Queijo do Pico

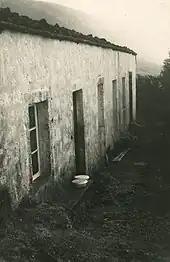
Fábrica de Queijo de Rafael Simas, in Santo Amaro, municipality of São Roque do Pico around 1947

It is unknown when "Queijo do Pico" was first made, but there are references to its fabrication dating as far back as the end of the 18th century; the manner of its preparation has been handed down to descendants since it was first cured.